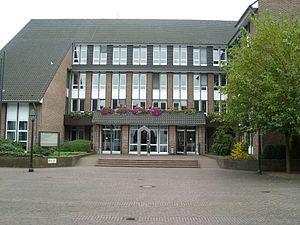
Pulheim est une ville de Rhénanie-du-Nord-Westphalie de 53 454 habitants, située dans l'arrondissement de Rhin-Erft et le district de Cologne.